Duke of Northumberland

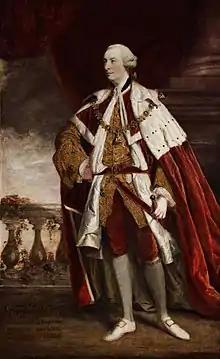
A portrait of Hugh Percy, 1st Duke of Northumberland

The title was created for the third time in 1766 for Hugh Percy, 2nd Earl of Northumberland (formerly Sir Hugh Smithson, 4th Baronet), who had assumed by Act of Parliament in 1750 for himself and his descendants the surname Percy, due to his having married in 1740 the daughter of Algernon Seymour, 7th Duke of Somerset (1684–1750), whose mother